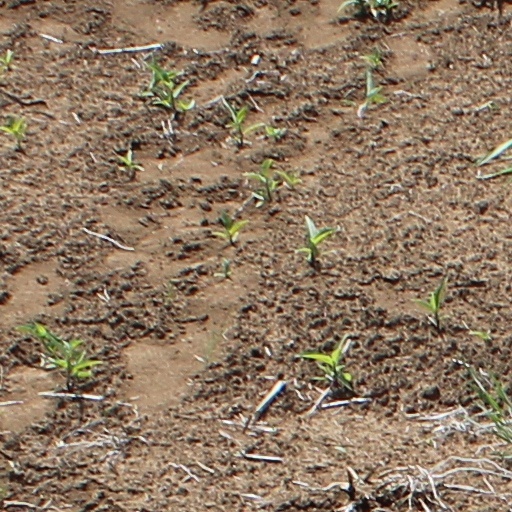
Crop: wheat